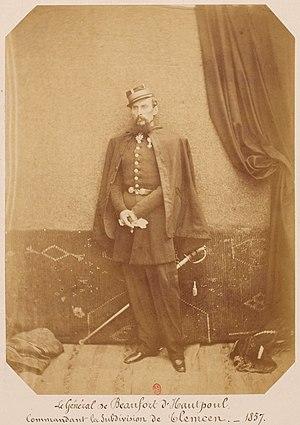
Charles Marie Napoléon de Beaufort d'Hautpoul. Photographie incluse dans le recueil Colonisation française de l'Algérie et voyage de Napoléon III en 1865.
Cet article est une liste de saint-cyriens notoires, qui disposent d'un article Wikipédia, classée par promotion, et par ordre alphabétique à l'intérieur de chacune d’elles.
Charles Marie Napoléon de Beaufort d'Hautpoul, né le 9 novembre 1804 à Salerne, royaume de Naples et mort le 18 mai 1890, est un général français.